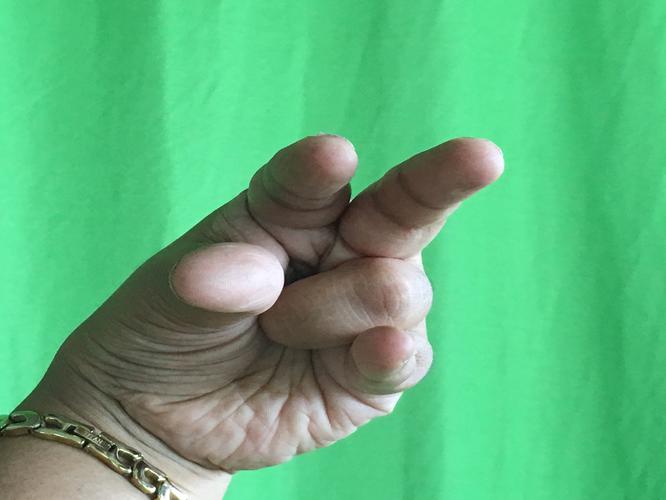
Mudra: Kangulam
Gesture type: single_hand